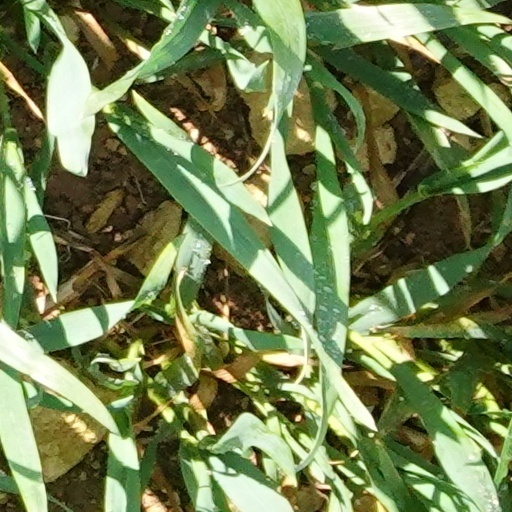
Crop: wheat